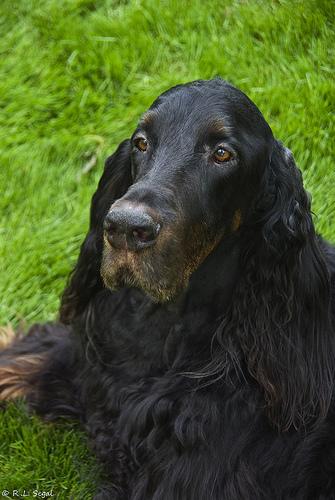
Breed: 228-n000085-Gordon_setter